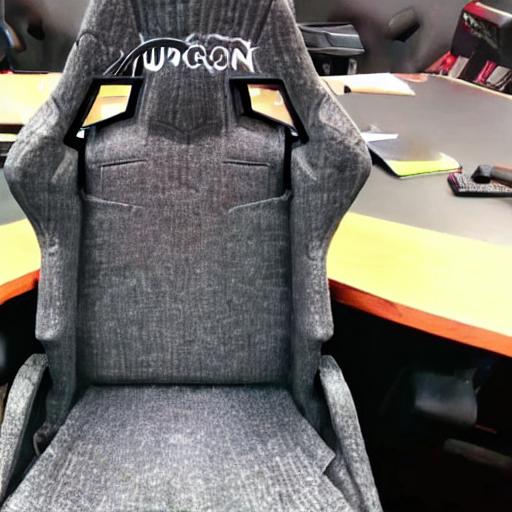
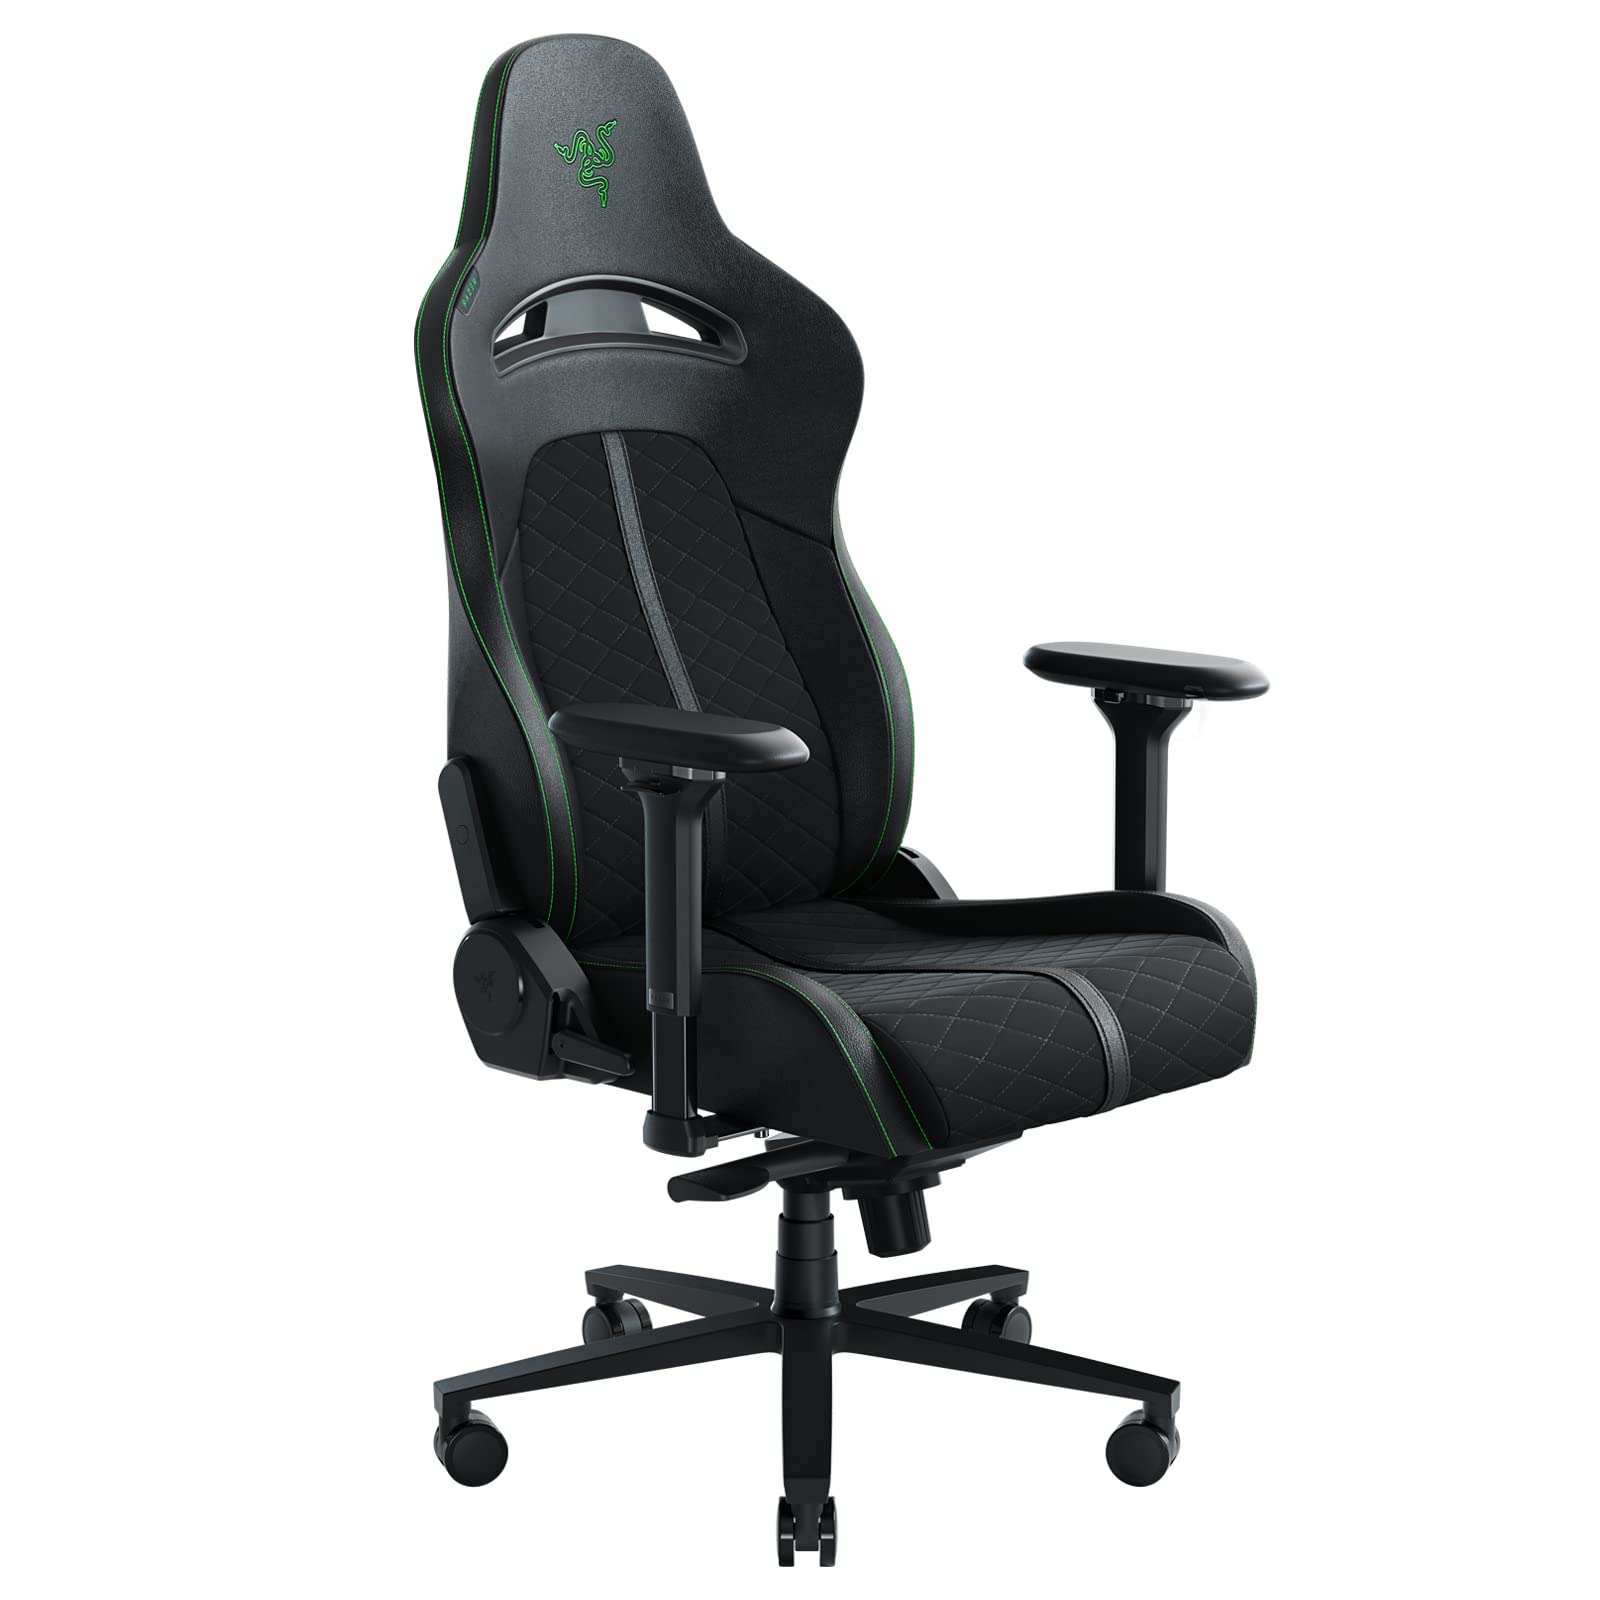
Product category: items_chair
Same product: no